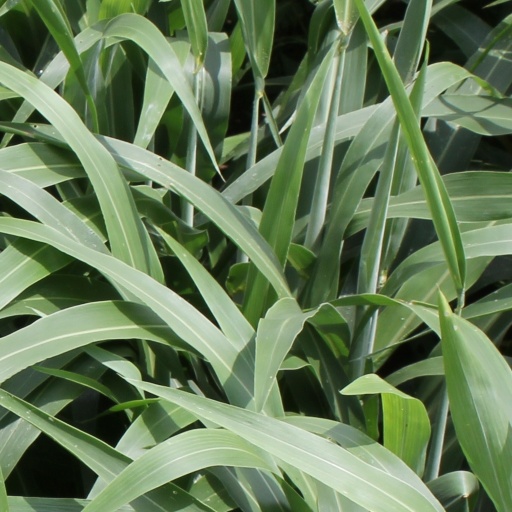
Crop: sorghum